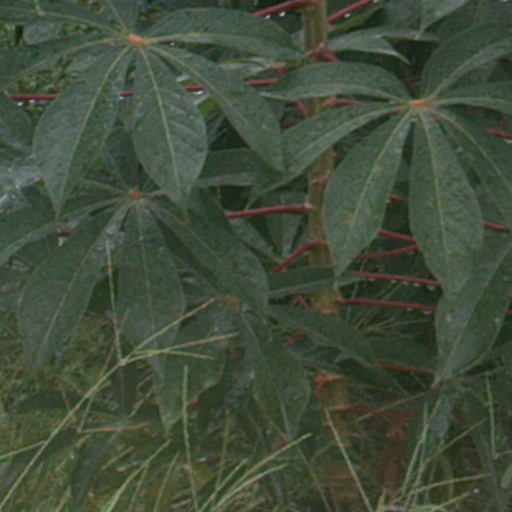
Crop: cassava